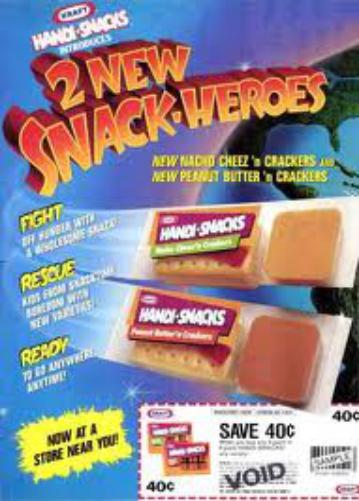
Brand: Handi-Snacks
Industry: Food